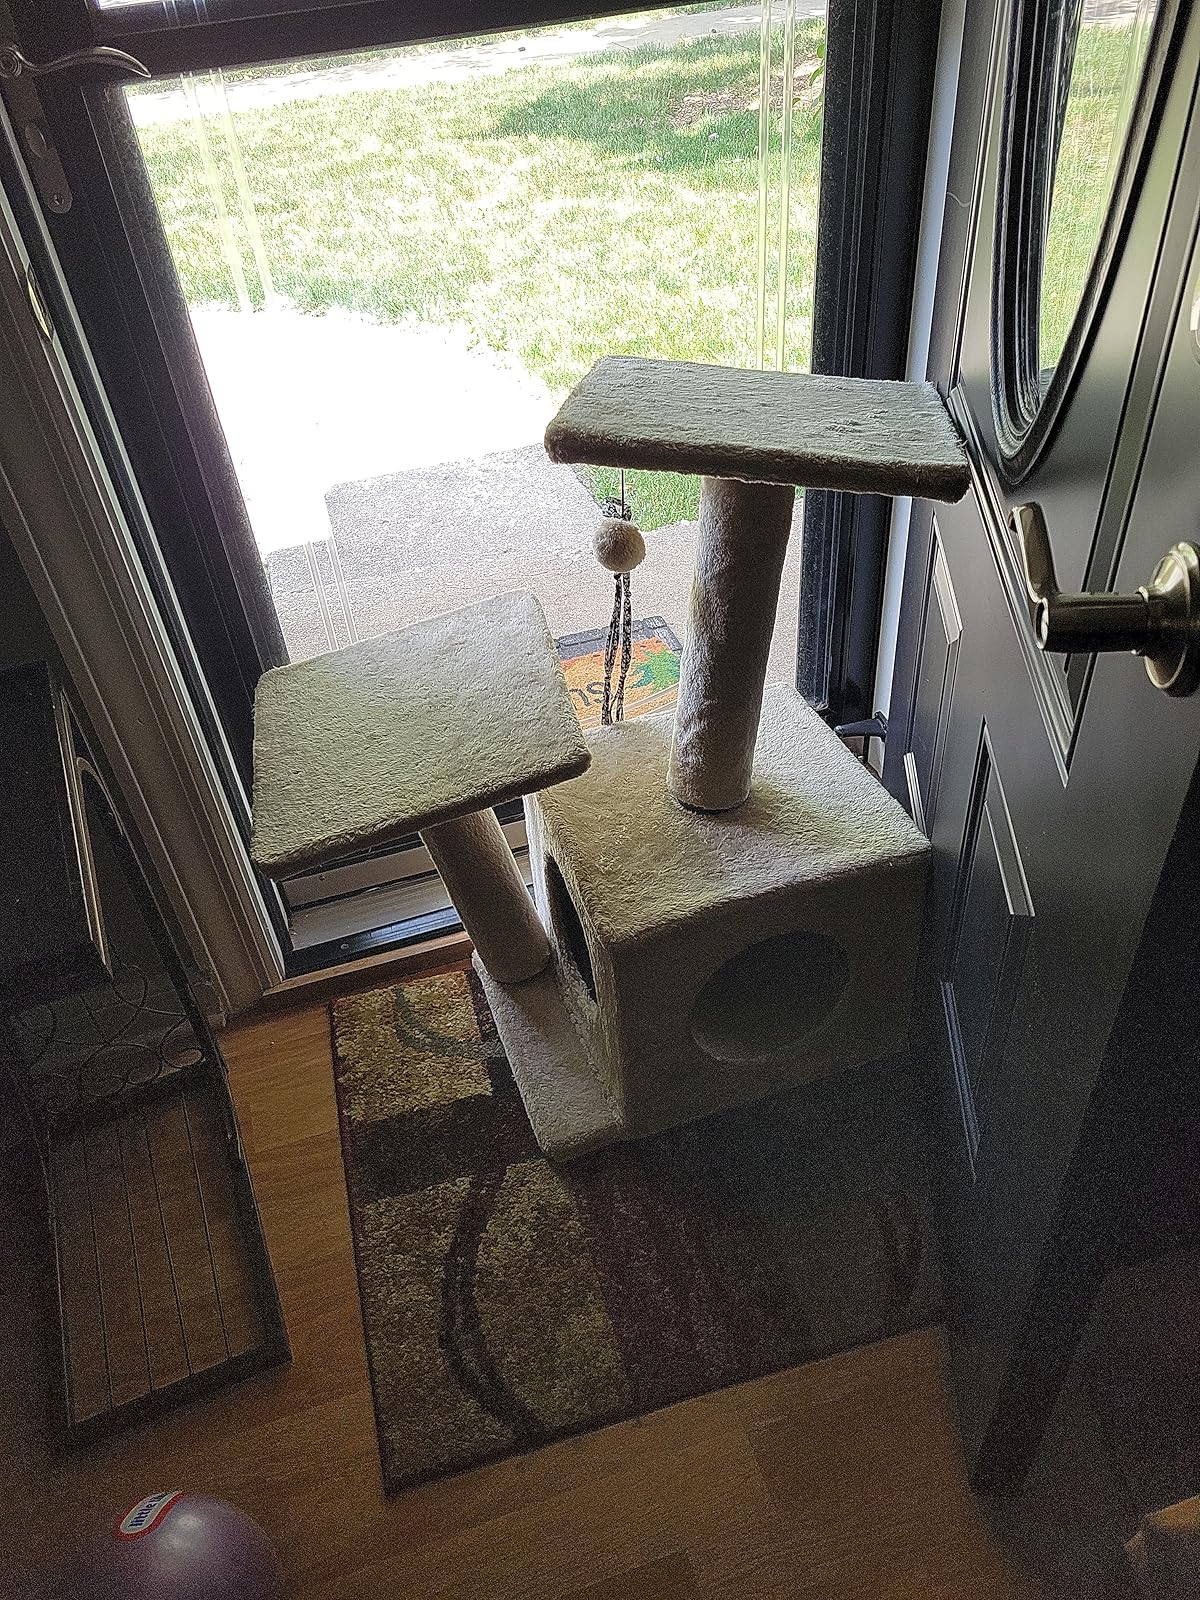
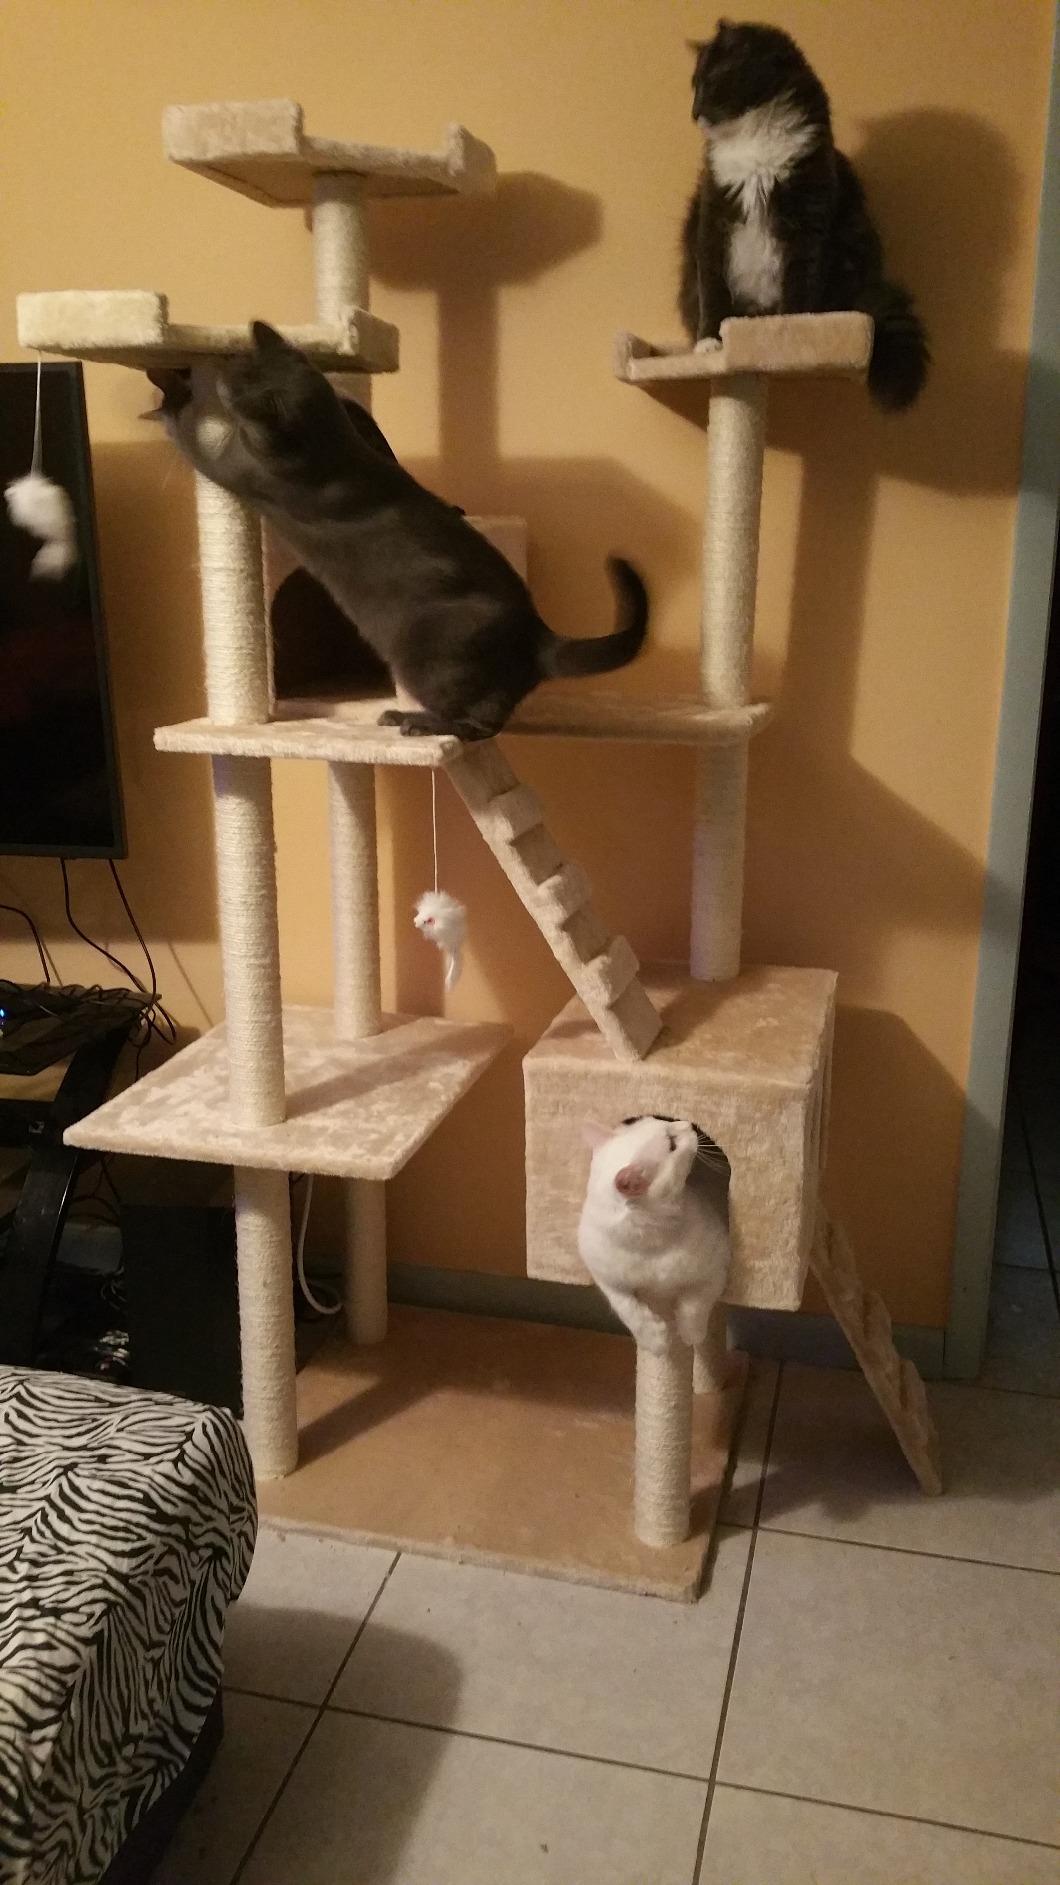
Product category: items_cat tree
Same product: no